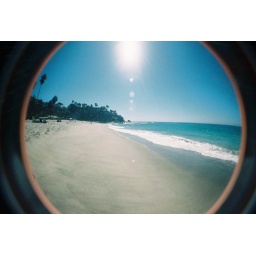
light blue water in laguna beach